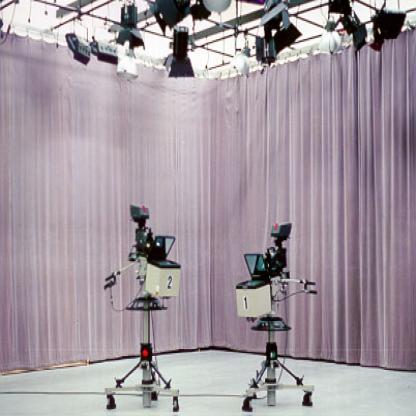
Scene: Indoor